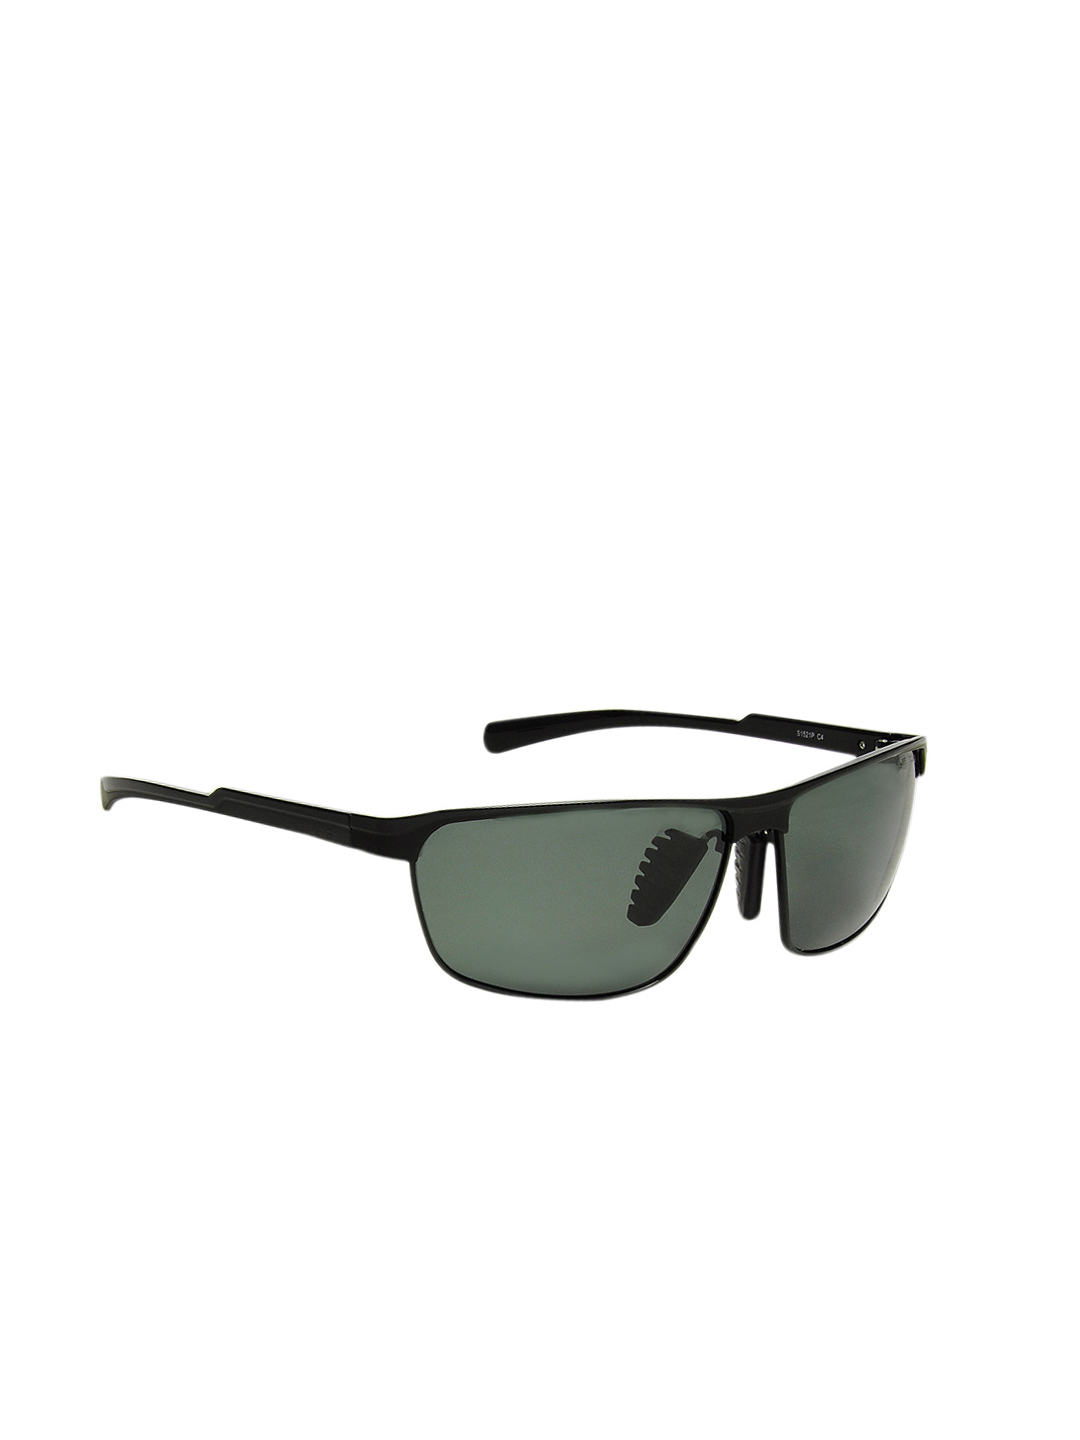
I Dee Men Sunglasses
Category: Accessories / Eyewear / Sunglasses
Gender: Men
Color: Green
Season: Winter 2016
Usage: Casual